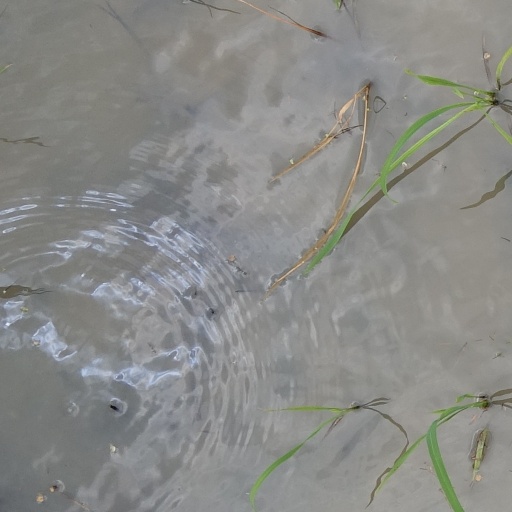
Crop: rice